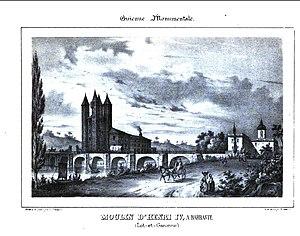
Moulin de Barbaste
Le moulin de Barbaste ou moulin Henri IV, est situé sur le territoire de la commune de Nérac.